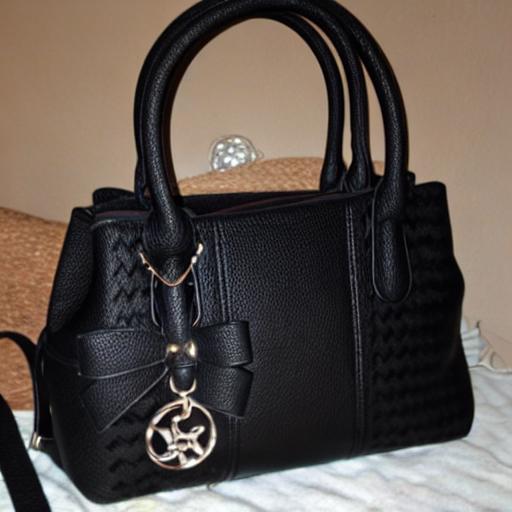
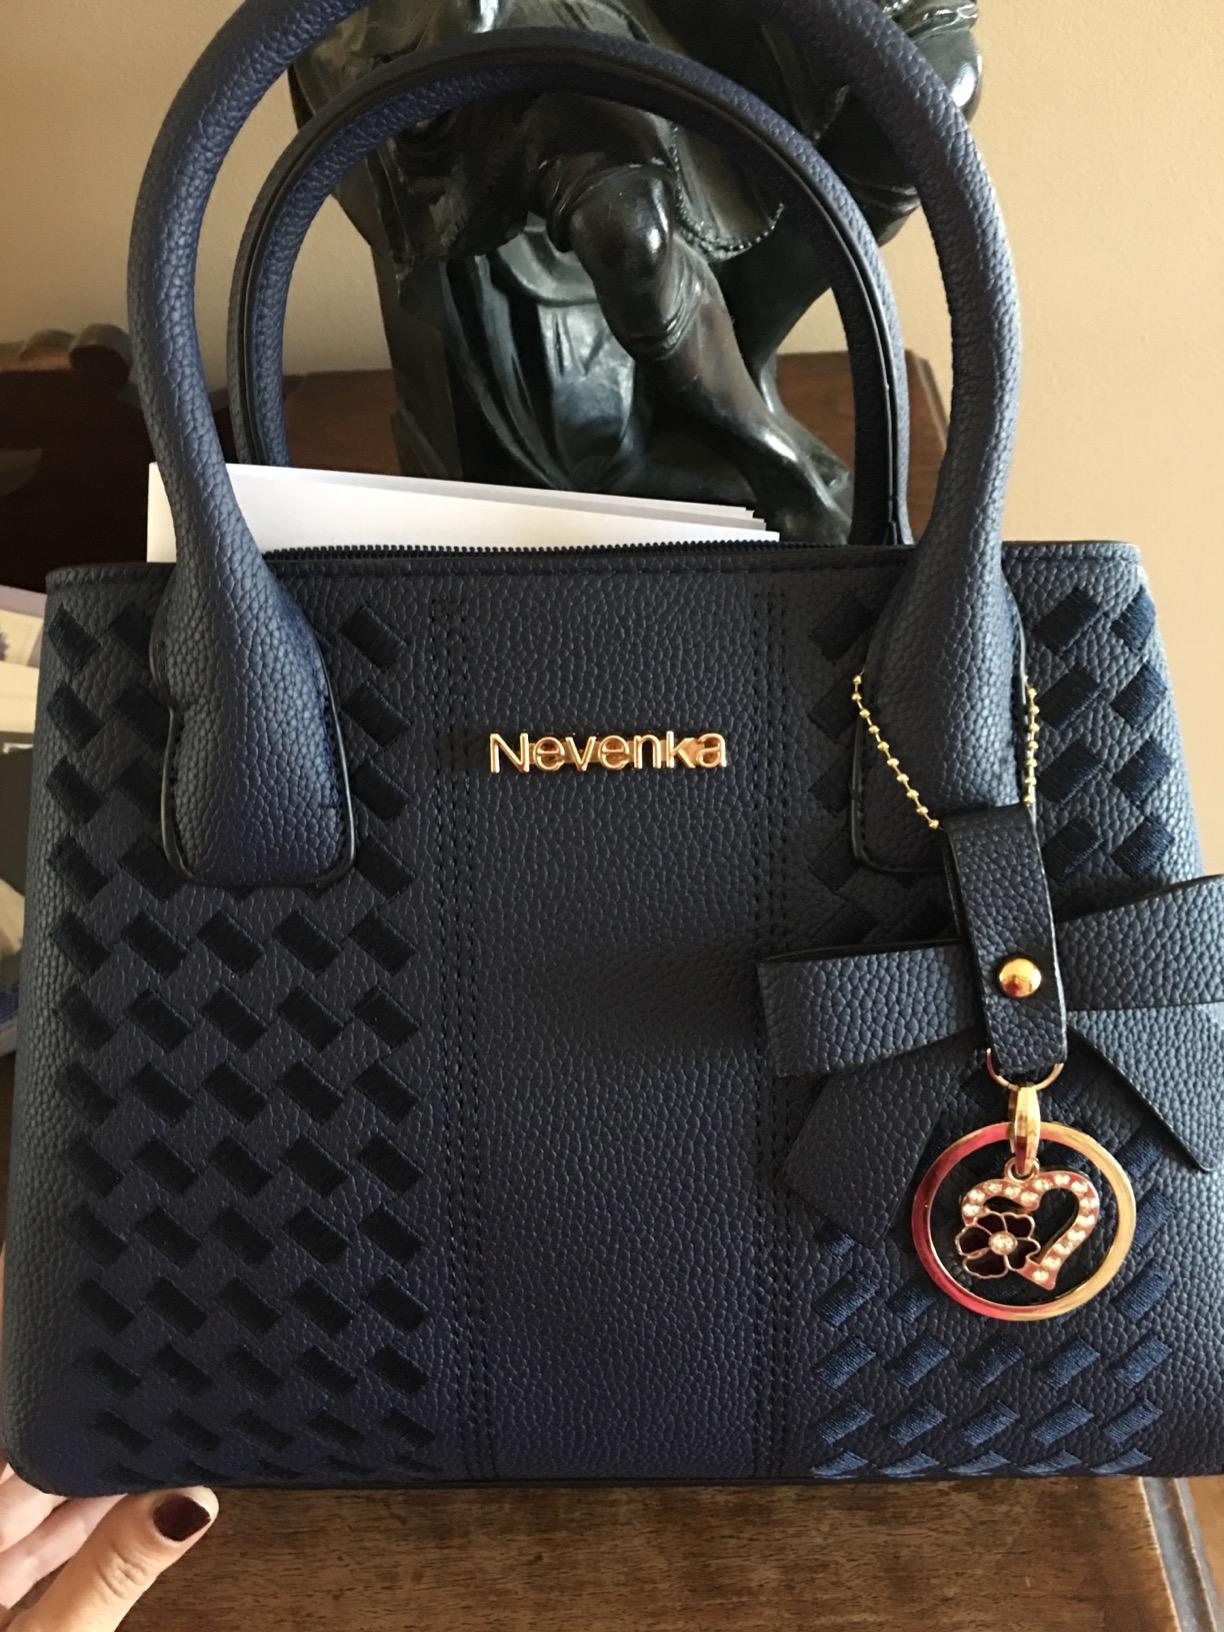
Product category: accessories_handbag
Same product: no